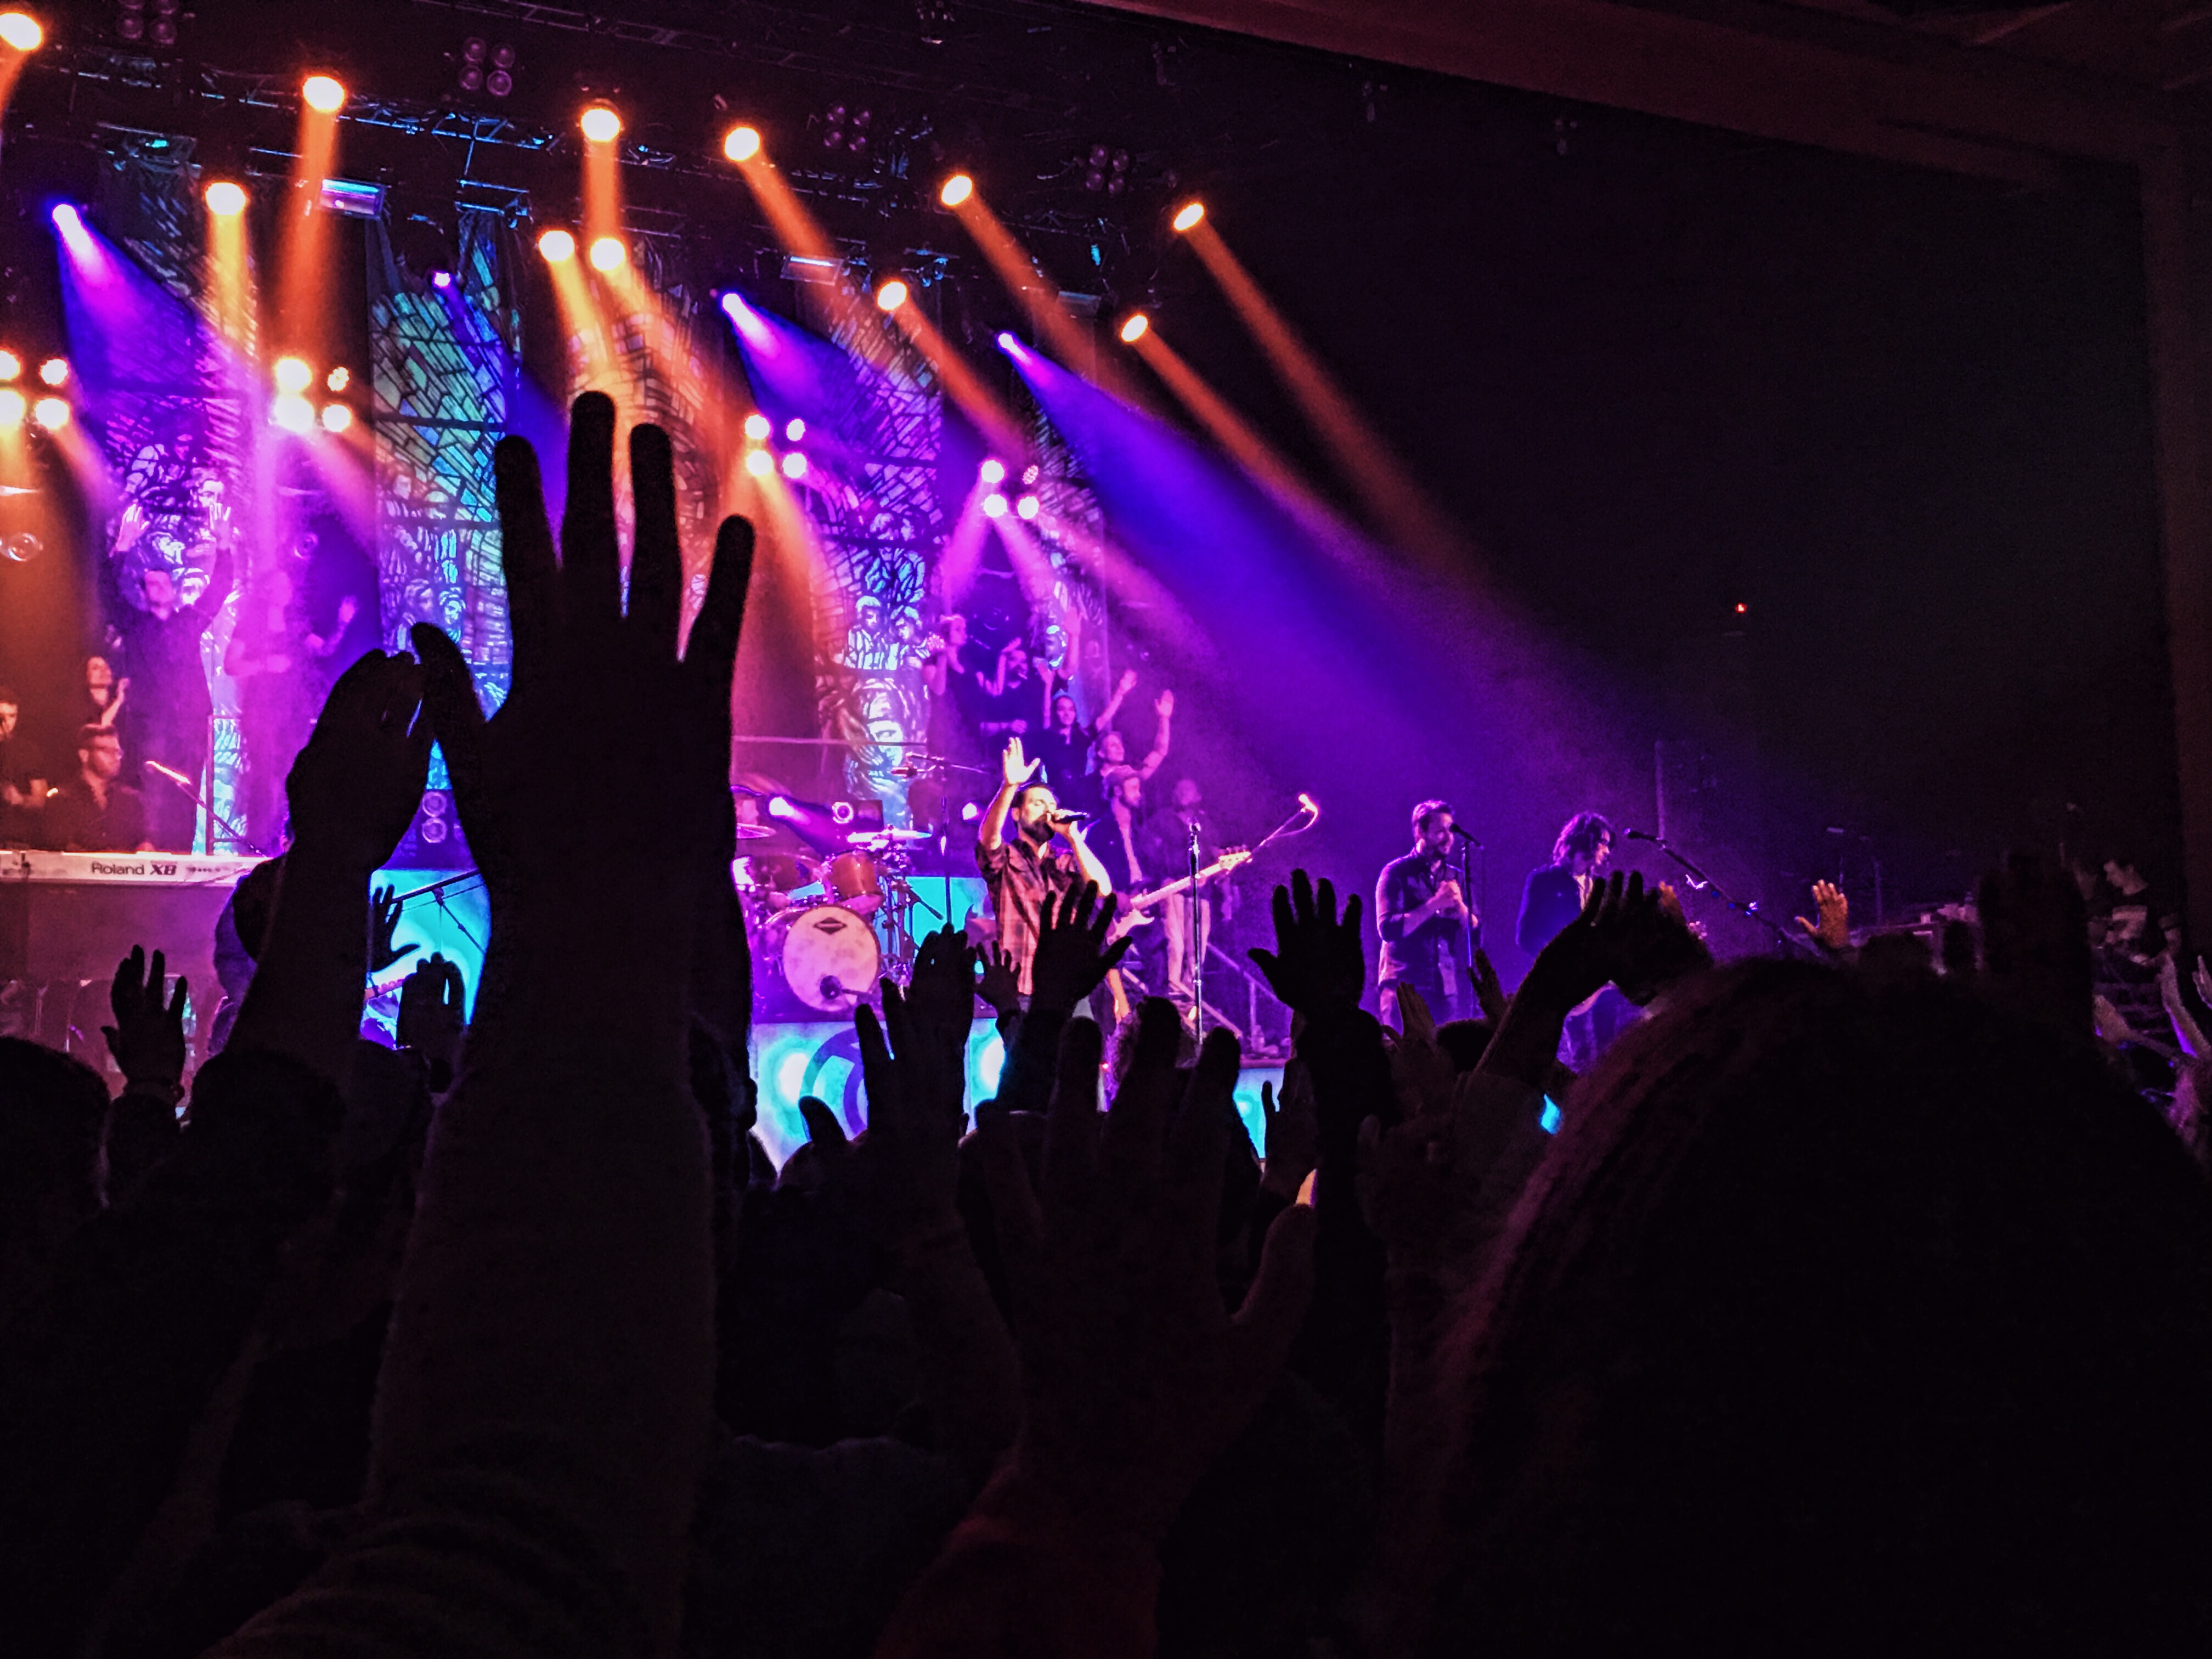
music, crowd, concert, audience, stage, performance, entertainment, nightclub, performing arts, rock concert, musical theatre